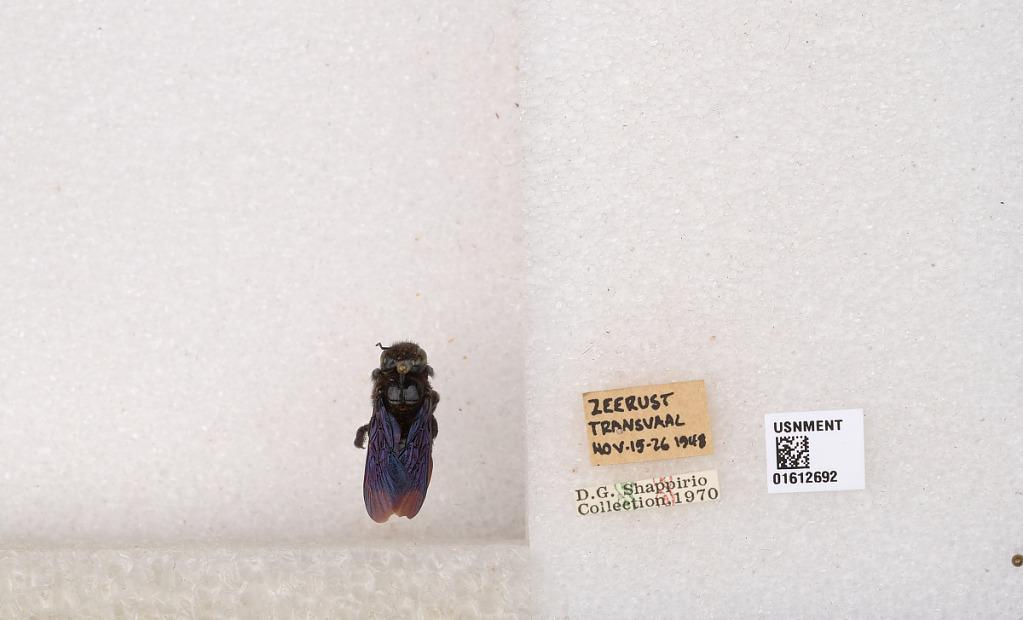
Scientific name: Xylocopa
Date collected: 1948-11-15
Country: South Africa
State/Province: North-West
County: Ngaka Modiri Molema
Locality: Zeerust